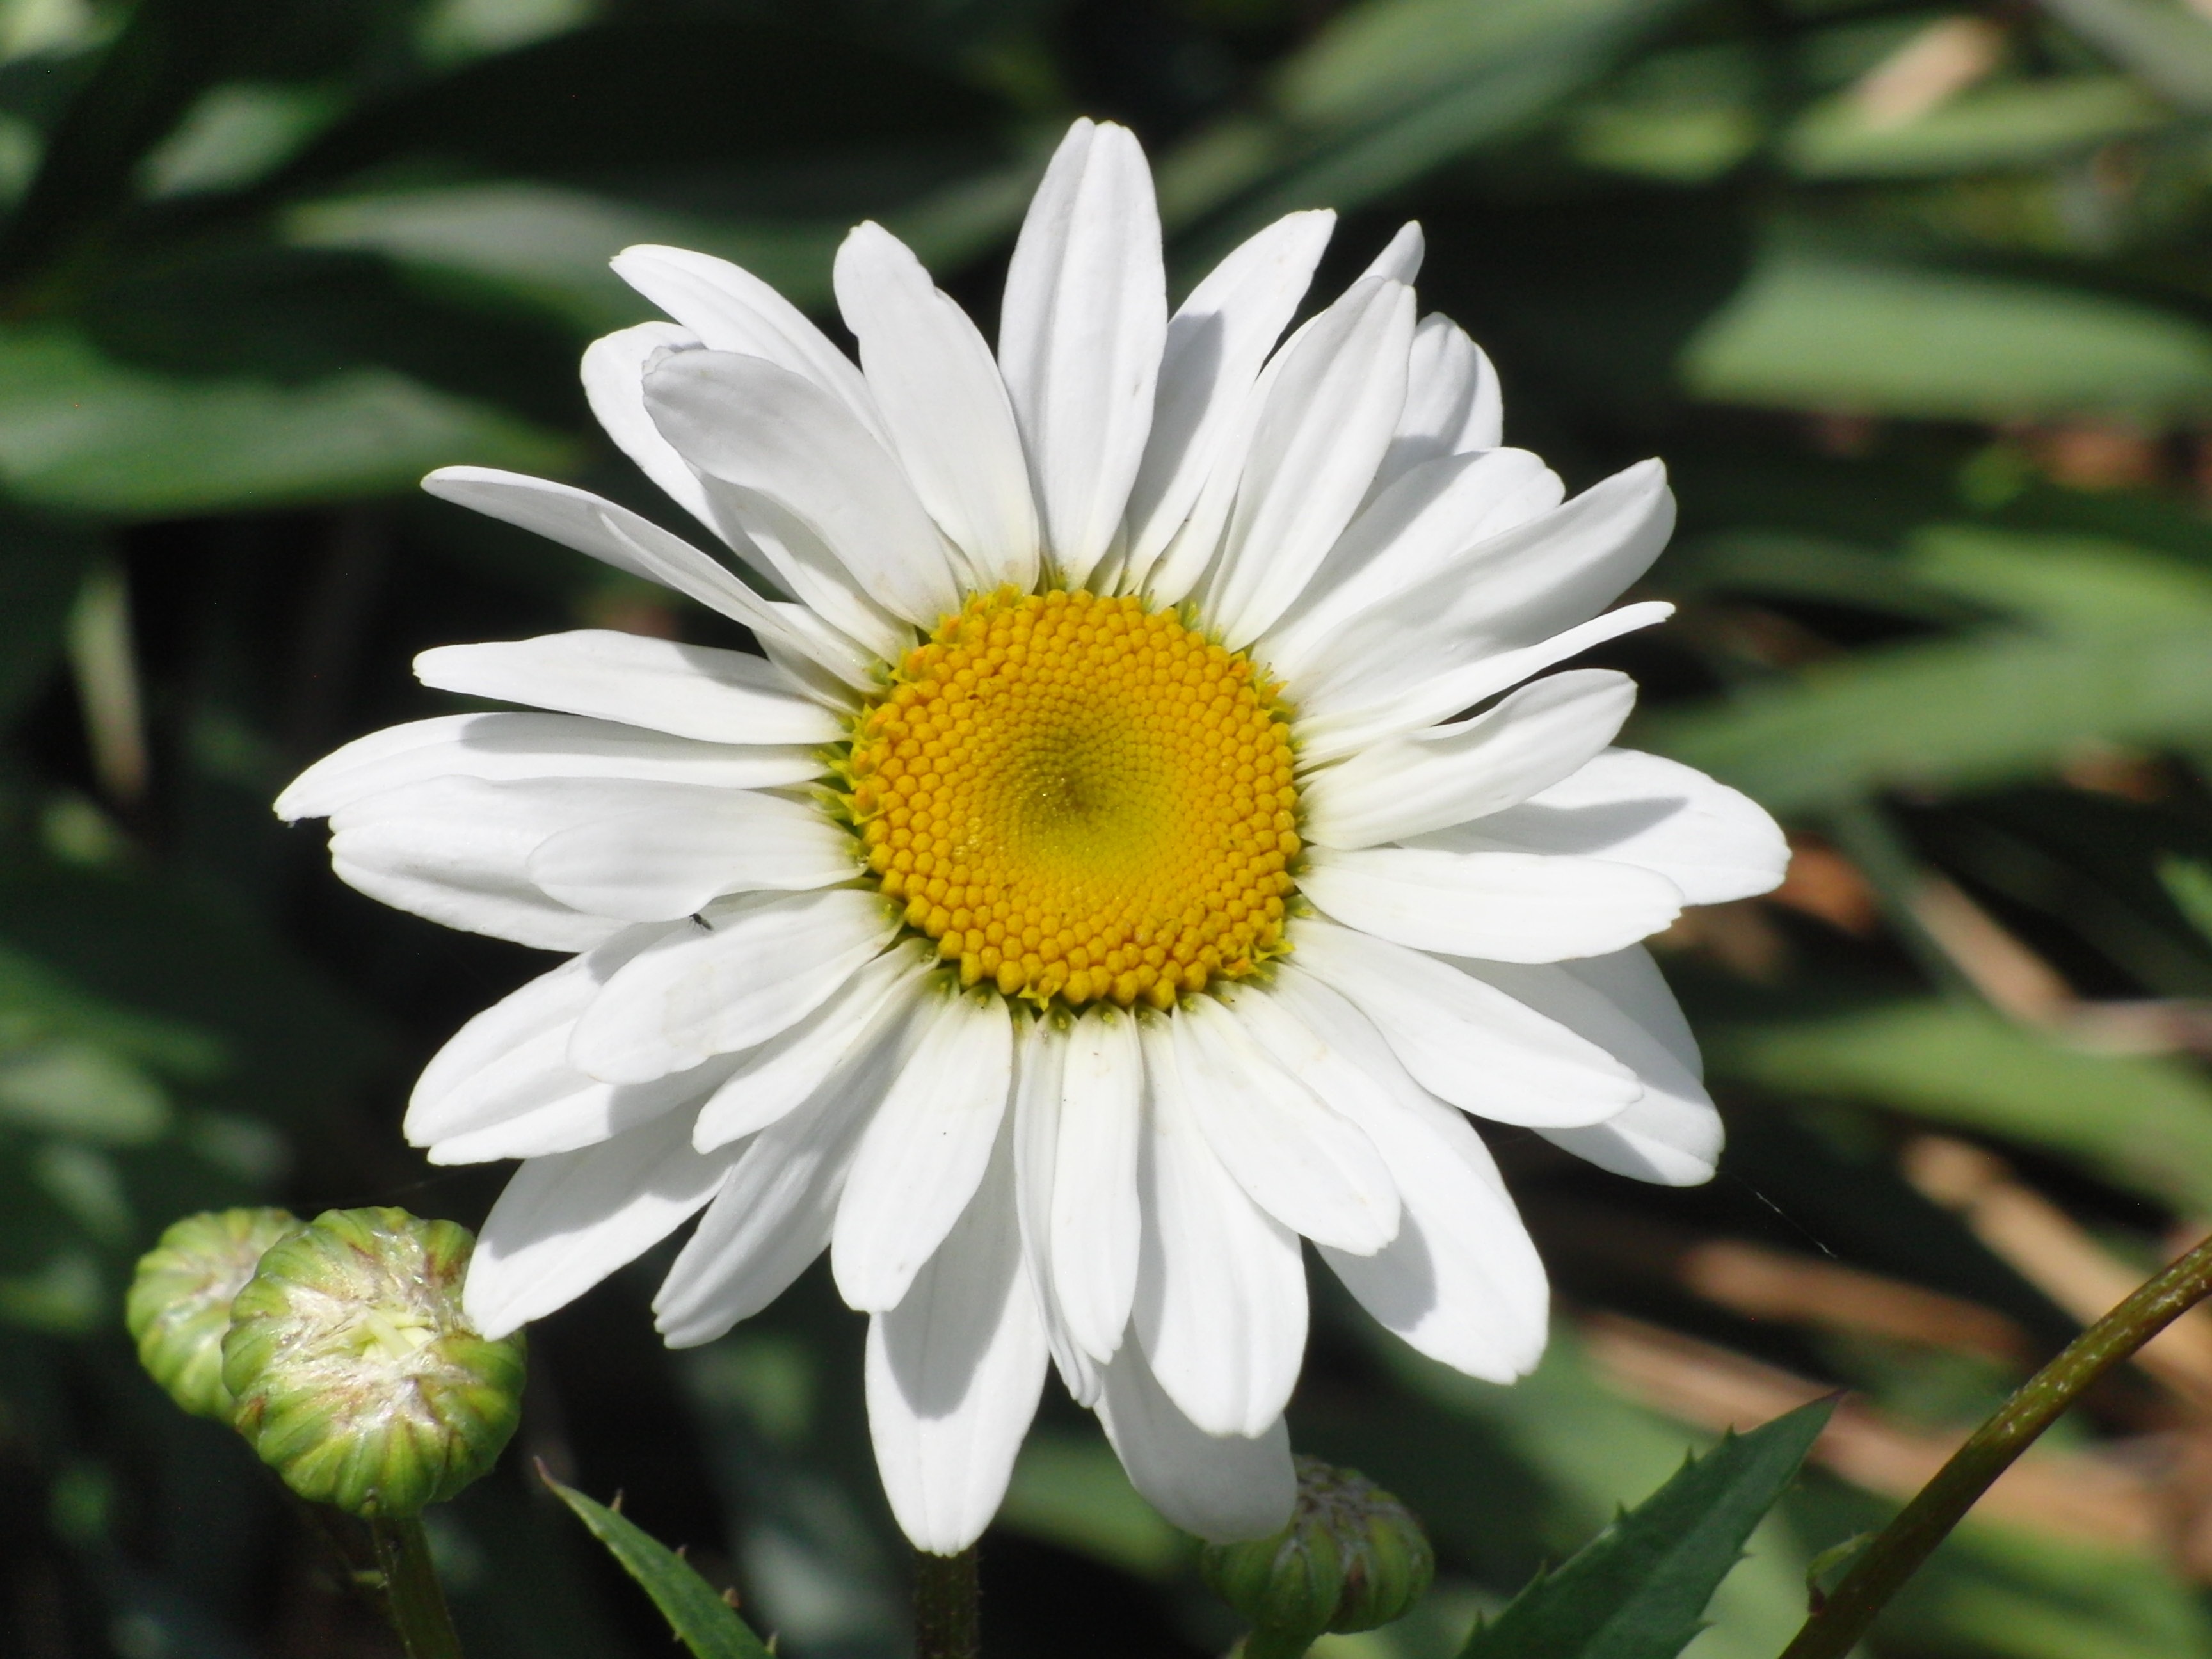
nature, blossom, plant, white, flower, petal, bloom, daisy, botany, yellow, garden, flora, wildflower, marguerite, macro photography, flowering plant, daisy family, oxeye daisy, annual plant, plant stem, land plant, chamaemelum nobile, marguerite daisy